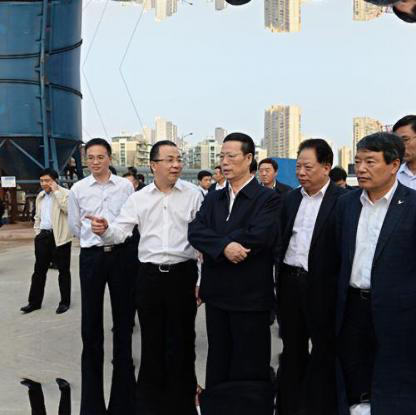
Objects in the image:
label: head
label: head
label: head
label: head
label: head
label: head
label: head
label: head
label: head
label: head
label: head
label: head
label: head